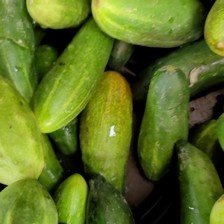
Label: cucumber